Randy Norton

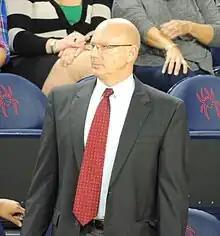

Randy Norton is an American college basketball coach, currently women's head coach at the University of Alabama at Birmingham.